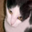
Label: cat